MVP Arena

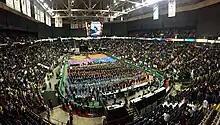
Wrestlers gather on the floor of MVP Arena (then Times Union Center) for the opening ceremony of the 53rd NYSPHSAA Wrestling Championships on February 27, 2015.

MVP Arena has been a regular host of the NYSPHSAA Wrestling Championships since 2005 and has won a bid to host the annual event each year through 2018. According to the Albany County Convention and Visitors Bureau, the wrestling state tournament annually contributes more than $1.5 million into the Capital Region economy, and in 2011 it was the second-largest sporting event in Albany County.